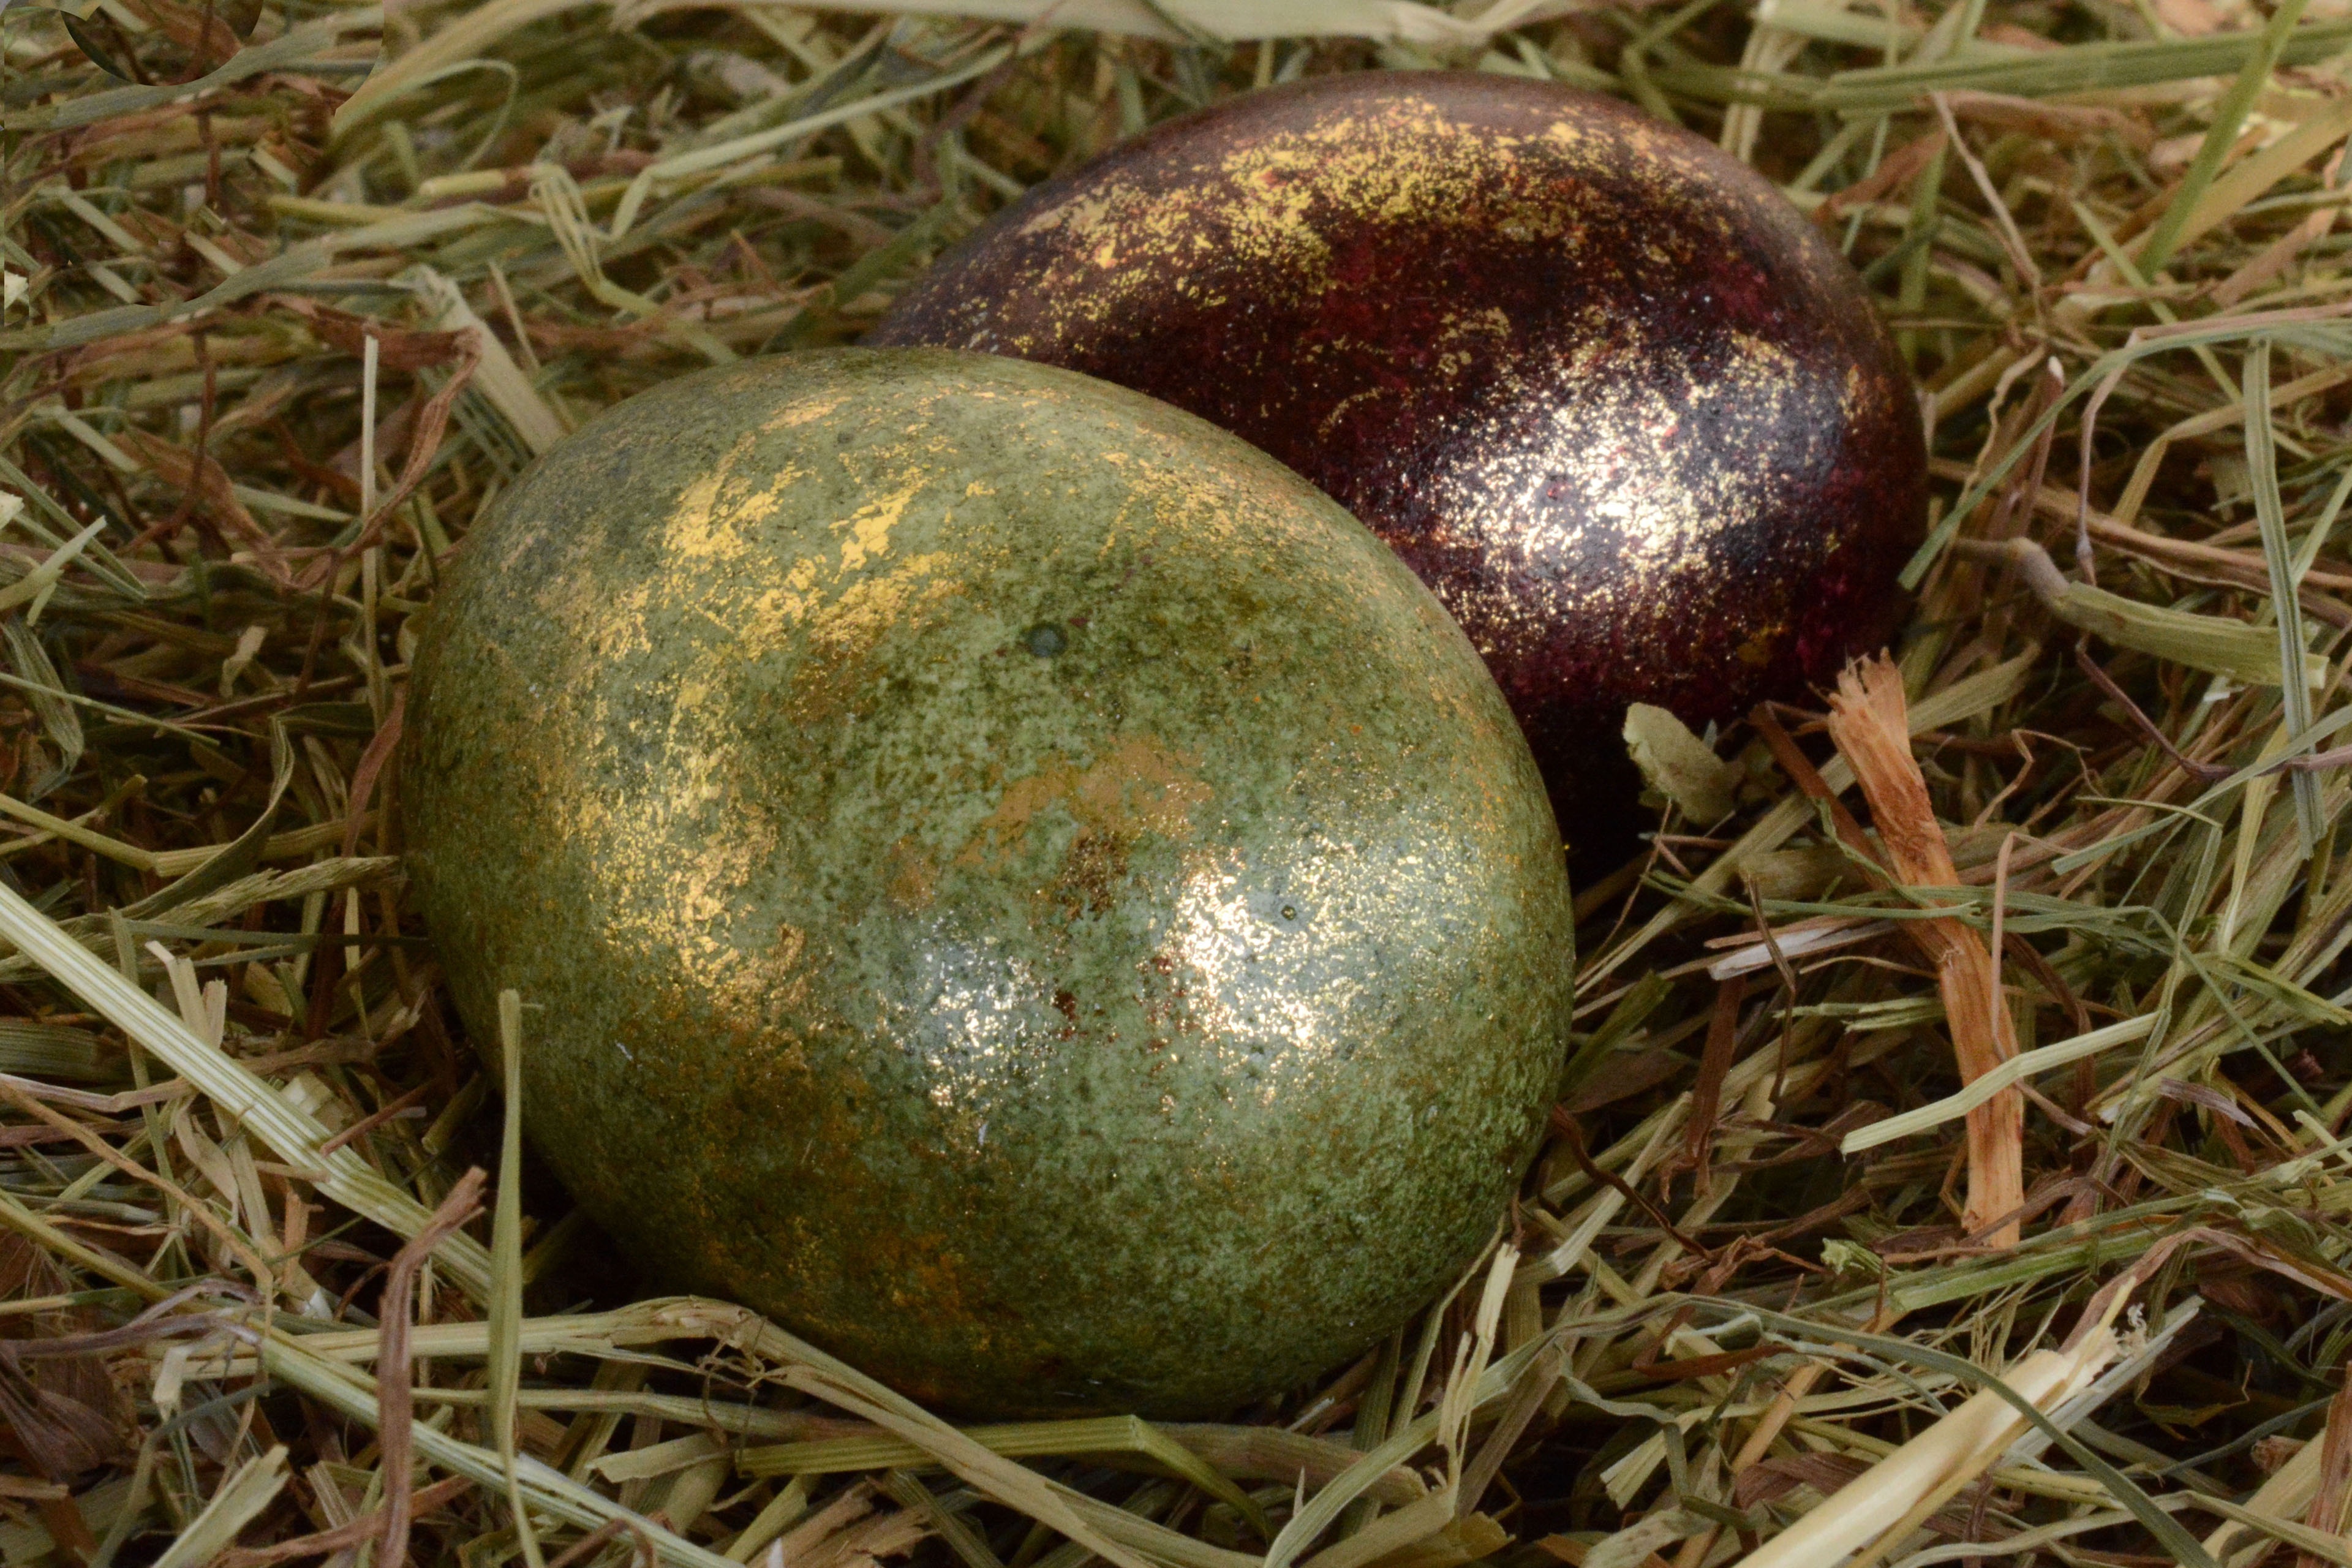
tree, plant, hay, cute, decoration, food, green, produce, color, egg, gourd, coconut, violet, painted, easter, custom, shiny, easter eggs, easter decoration, easter egg, happy easter, easter decorations, colorful eggs, dung beetle, easter greetings